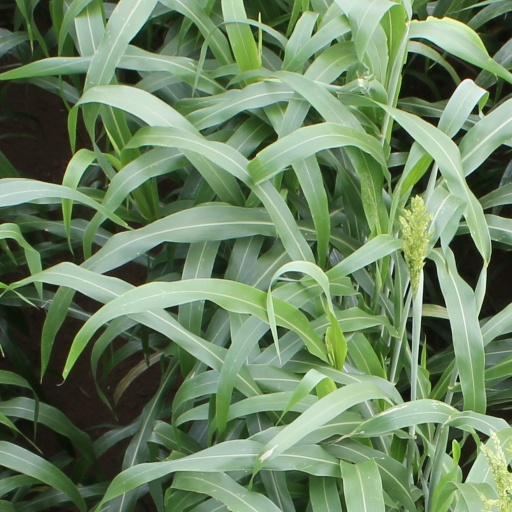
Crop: sorghum